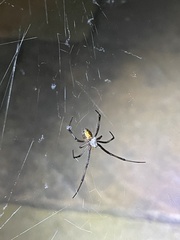
Species: Lactrodectus_hesperus